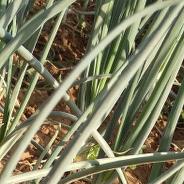
Crop: Onion
Condition: healthy-leaf